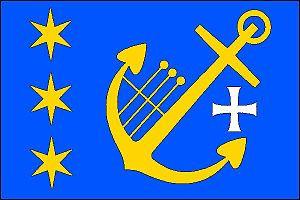
Obříství est une commune du district de Mělník, dans la région de Bohême-Centrale, en République tchèque. Sa population s'élevait à 1 549 habitants en 2020.